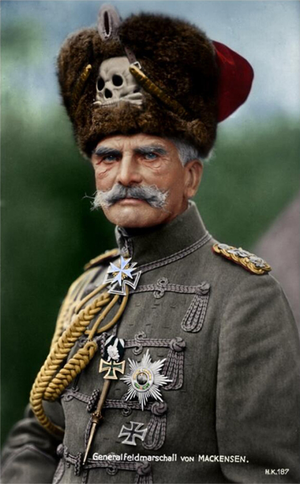
Cet article liste les leaders des Empires centraux durant la Première Guerre mondiale soit les principales personnalités politiques et militaires ayant soutenu ou œuvré pour les Empires centraux lors de la Première Guerre mondiale.